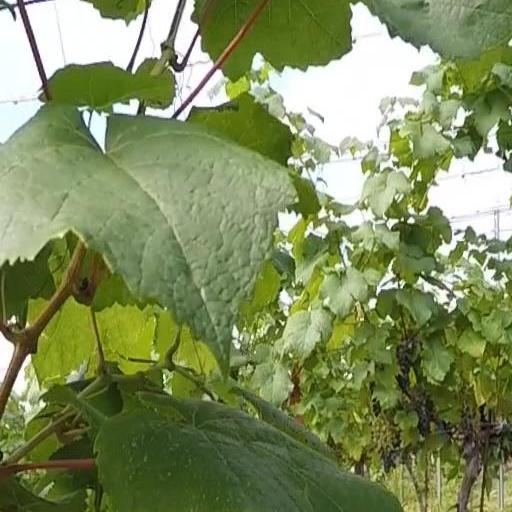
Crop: grape